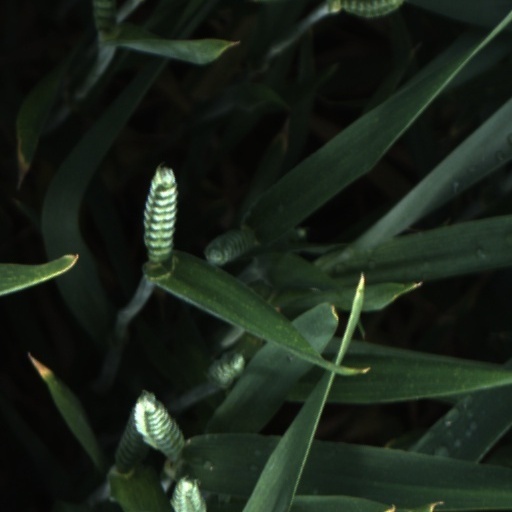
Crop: wheat